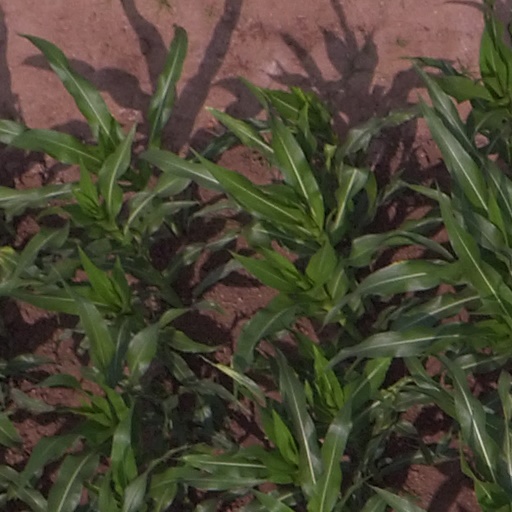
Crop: maize; corn